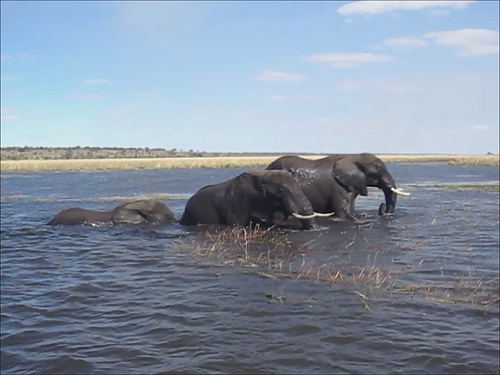
question: 象はいますか？
answer: はい

question: 象は水の中にいますか？
answer: はい

question: 象は3匹ですか？
answer: はい

question: 画像は白黒ですか？
answer: いいえ

question: 人物は、いますか？
answer: いいえ

question: 屋外ですか？
answer: はい

question: 3匹とも牙が見えてますか？
answer: いいえ

question: 陸地にいる象はいますか？
answer: いいえ